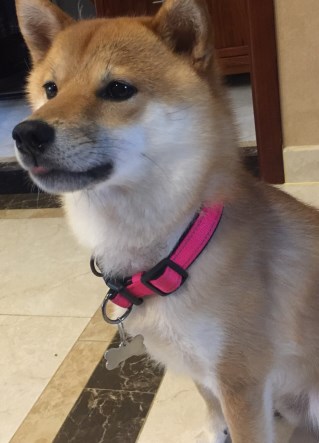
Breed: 1043-n000001-Shiba_Dog